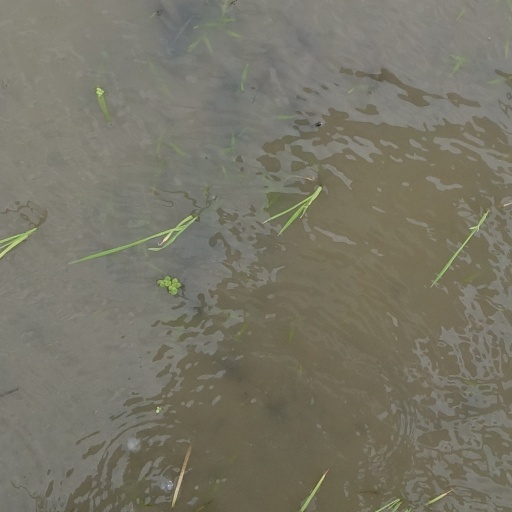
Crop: rice